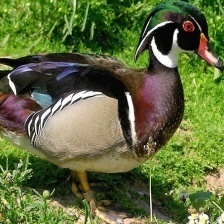
Species: WOOD DUCK
Scientific name: AIX SPONSA
ImageNet parent category: drake